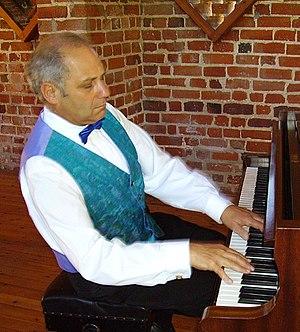
Le pianiste britannique Anthony Goldstone
Anthony Goldstone est un pianiste britannique né à Liverpool le 25 juillet 1944 et décédé à Alkborough le 2 janvier 2017. Avec son épouse la pianiste Caroline Clemmow, il a formé en 1984 un duo qui porte le nom de Goldstone & Clemmow.